Centre Island, New York

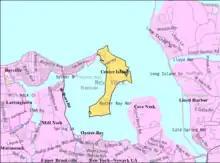
U.S. Census map of Centre Island

Despite its name, it is actually a peninsula in modern times. According to the United States Census Bureau, the village has a total area of , all land.